John Mozeliak

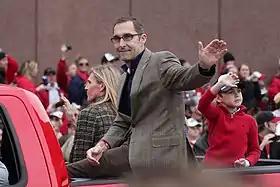
Mozeliak during the 2011 World Series parade

Mozeliak engineered what proved to be an exceptional in-season move to shape the 2011 season on July 27. He traded the highly regarded but troubled center fielder Colby Rasmus, relievers Trever Miller, P. J. Walters and Brian Tallet to the Toronto Blue Jays for starter Edwin Jackson, relievers Octavio Dotel and Marc Rzepczynski, outfielder Corey Patterson and three players to be named or cash.